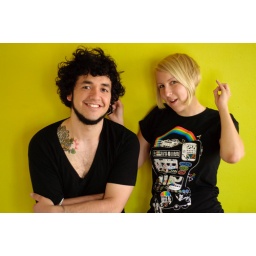
They are cute. Taken in front of my newly painted bedroom wall on a sunny afternoon. . .